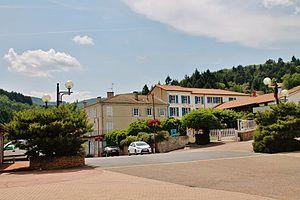
La Ville